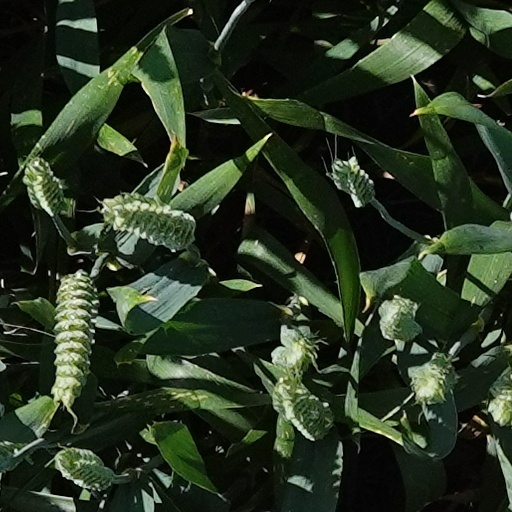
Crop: wheat